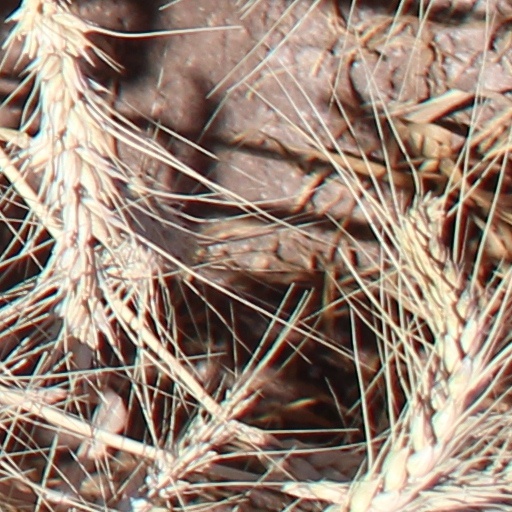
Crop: wheat